Nile Rodgers

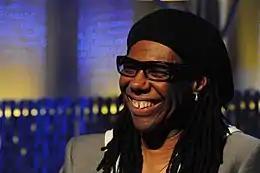
Rodgers in 2010

In 2010, Rhino Records released a four-CD box set, "Nile Rodgers Presents The Chic Organization, Volume 1: Savoir Faire", which for the first time collected tracks from all of the acts produced by The Chic Organization up to their original break-up in 1983. Rodgers provided liner notes for the set, which was also reissued in 2013.